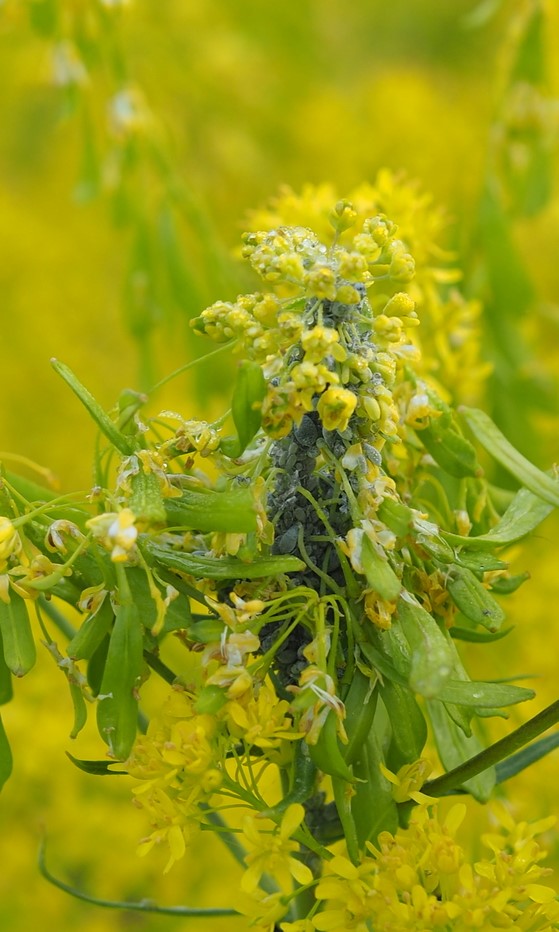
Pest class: cabbage_aphid